Malay Singaporeans

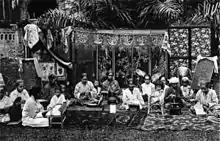
A group of Malay women seated, Singapore, circa 1900.

The seventeenth-century Malay chronicle, the Sejarah Melayu or Malay Annals, tells of the founding of a great trading city on the island of Temasek in 1299 AD by a prince from Palembang. Palembang was then the capital of the diminishing Srivijaya Empire. The prince, Sri Tri Buana, (also known as Sang Nila Utama) was said to be a descendant of Alexander the Great and an Indian princess called Shahru Al-Bariyah. Legend states that he renamed the city Singapura ("lion city") after sighting a strange beast that he took to be a lion, although there is no real historical evidence of this.